Innovation method

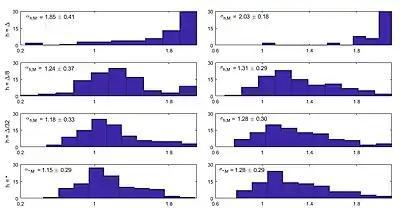
Fig. 2 Histograms and confidence limits for the innovation estimators formula_253 and formula_254 of formula_255 computed with the deterministic order-1 LL filter on uniform formula_256 and adaptive formula_257 time discretizations, respectively, from formula_201 noisy realizations of the Van der Pol model (13)-(15) with sampling period formula_204 on the time interval formula_260 and formula_261. Observe the bias reduction of the estimated parameter as formula_155 decreases.

Figure 2 presents the histograms and the confidence limits of the approximate innovation estimators formula_253 and formula_254 for the parameters formula_265 and formula_266 of the Van der Pol oscillator with random frequency